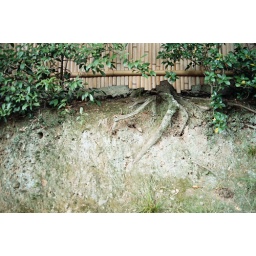
fence built around tree roots, kyoto, japan